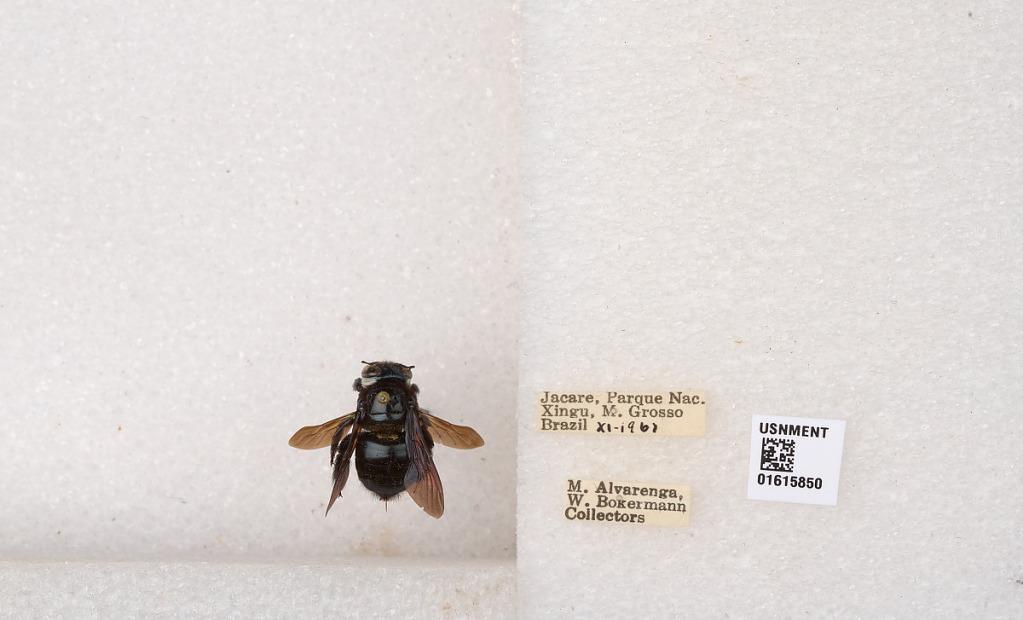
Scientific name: Xylocopa (Schonnherria) muscaria (Fabricius)
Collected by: M. Alvarenga & W. Bokermann
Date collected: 1967-10-1
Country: Brazil
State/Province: Mato Grosso
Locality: Jacare, Parque Nac. Xingu